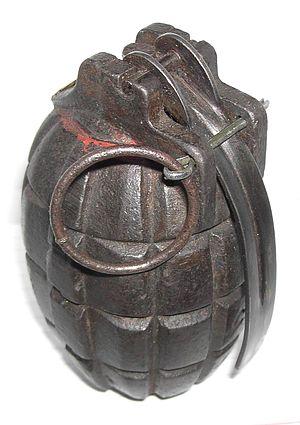
La Mills Bomb est une grenade à fragmentation britannique. Il s'agit de la grenade défensive standard de l'armée britannique, de la fin de 1915 à 1972.
Les terrains de parachutage creusois sont des terrains homologués par les services alliés durant la Seconde Guerre mondiale, destinés à recevoir les livraisons d'armes et matériel par parachutages.